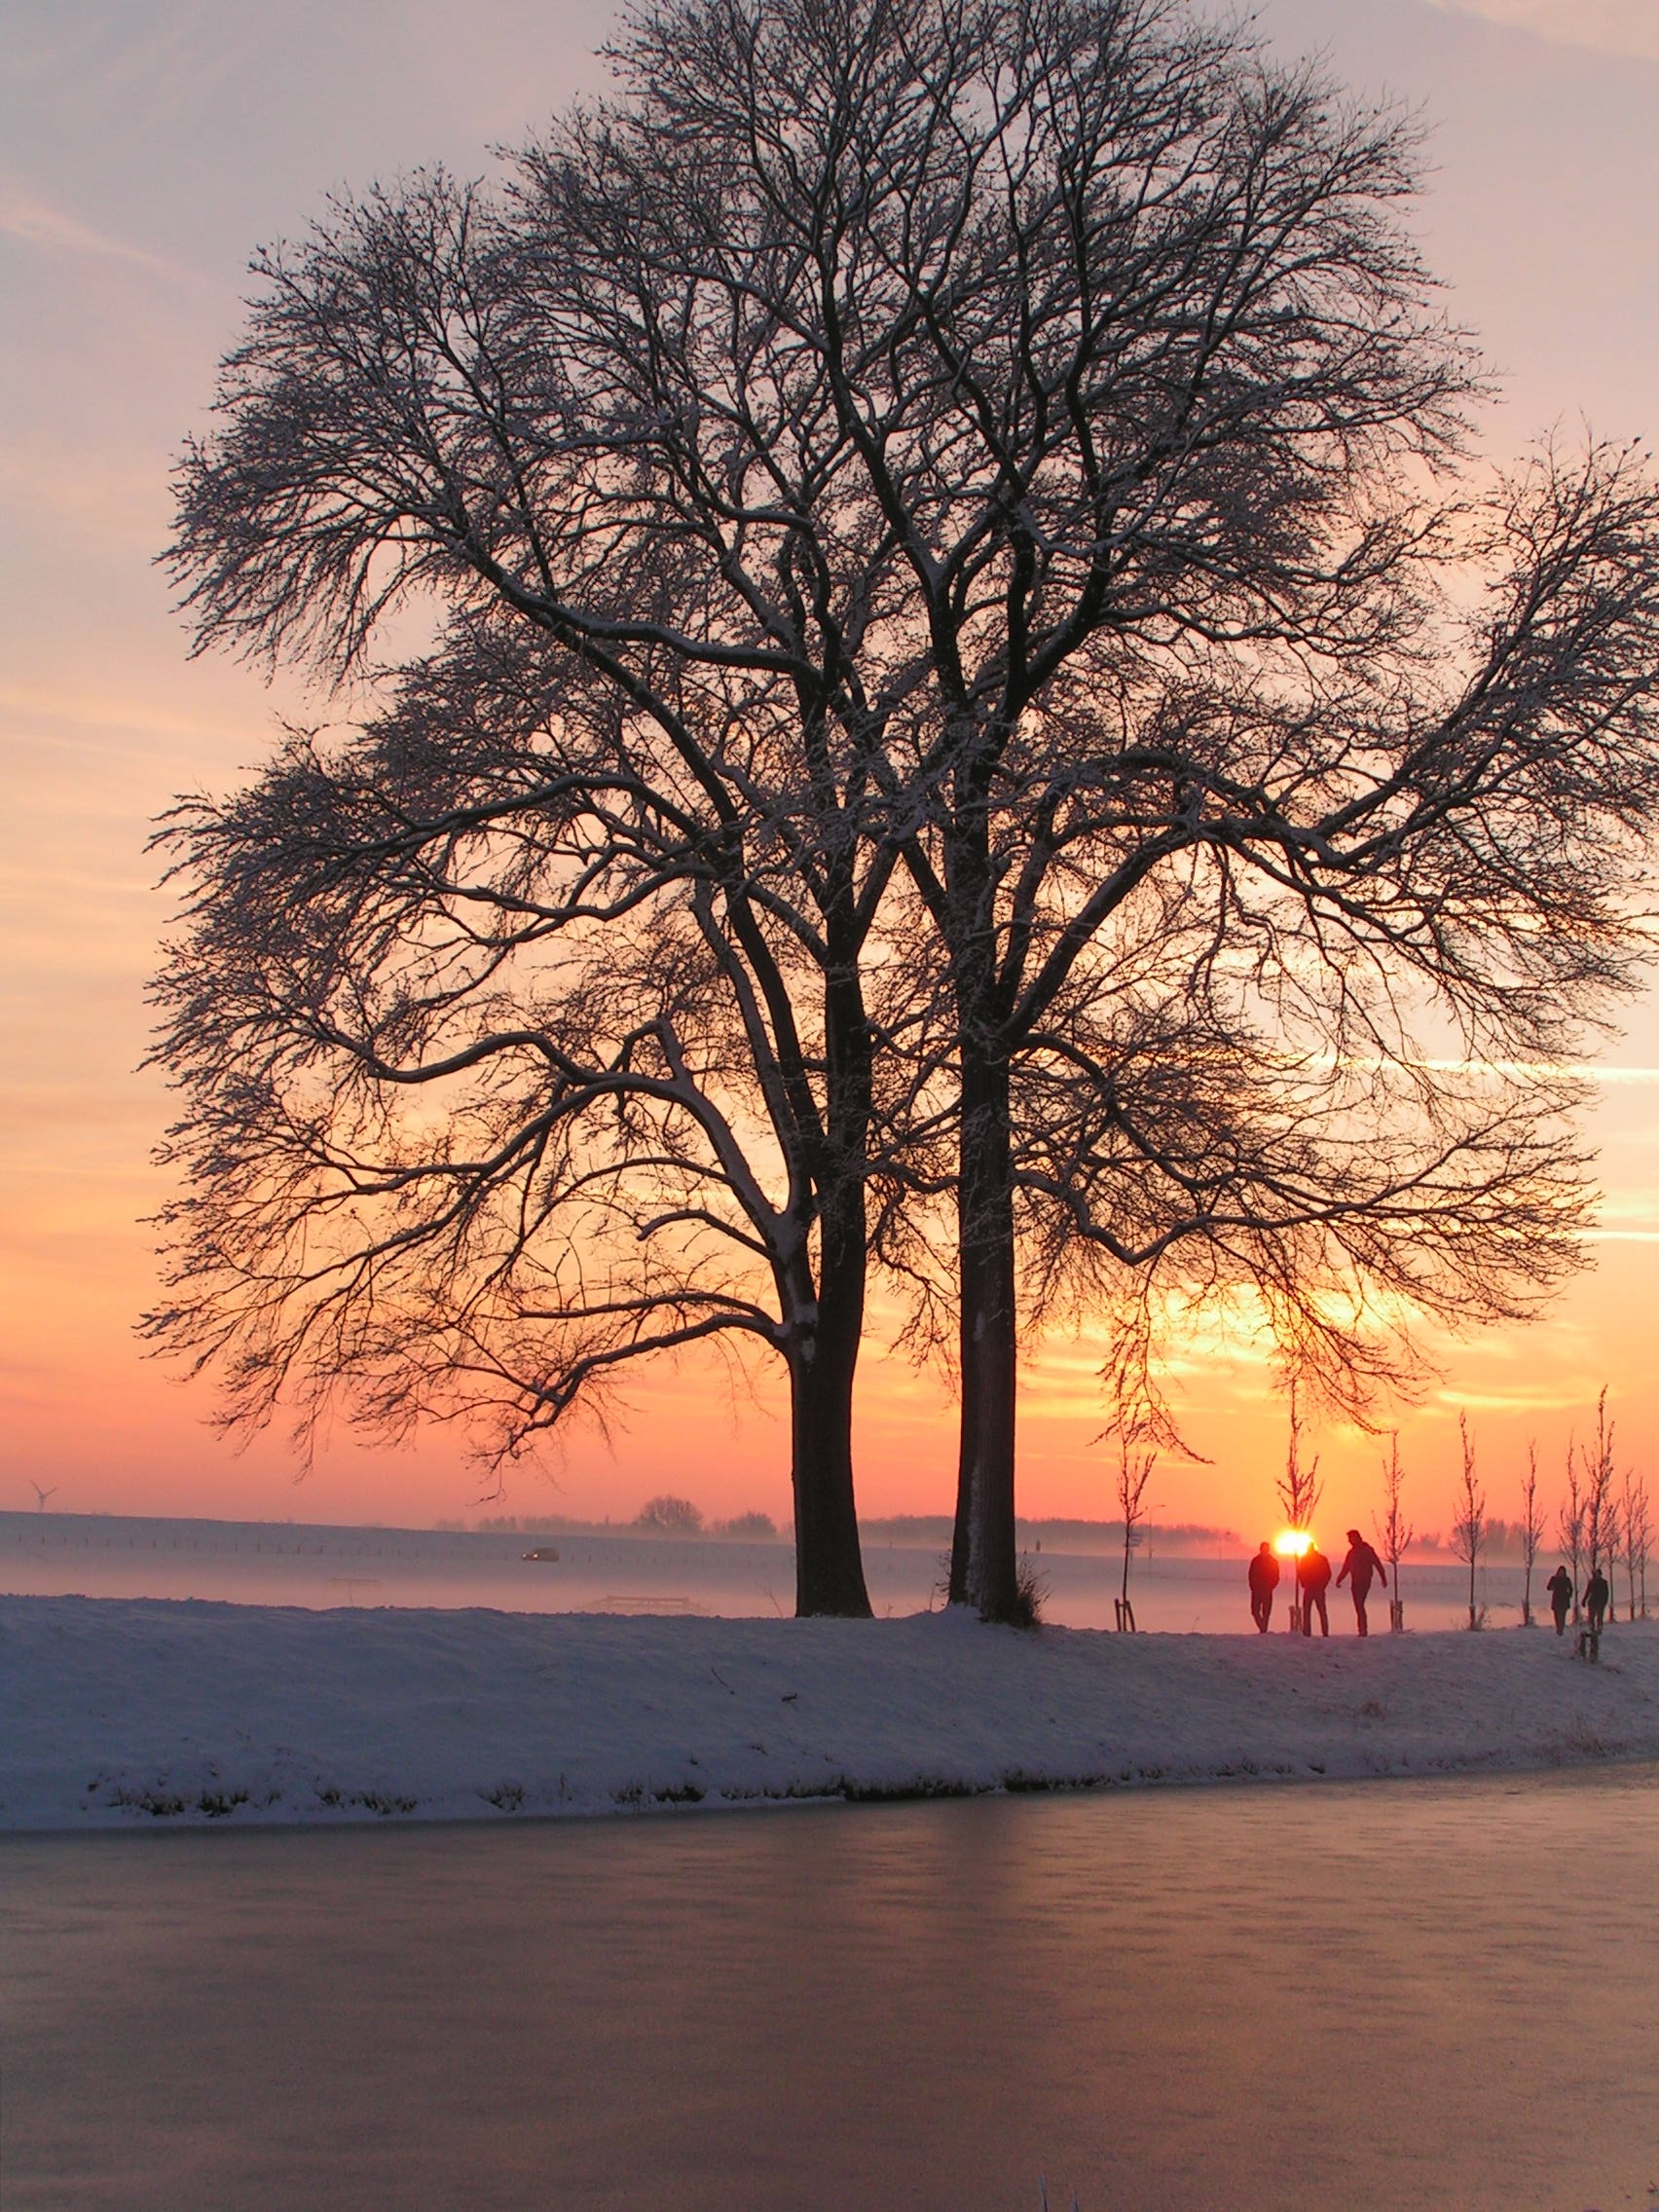
landscape, tree, horizon, branch, snow, winter, plant, sun, sunrise, sunset, mist, sunlight, morning, dawn, dusk, ice, evening, reflection, season, trees, atmospheric phenomenon, woody plant